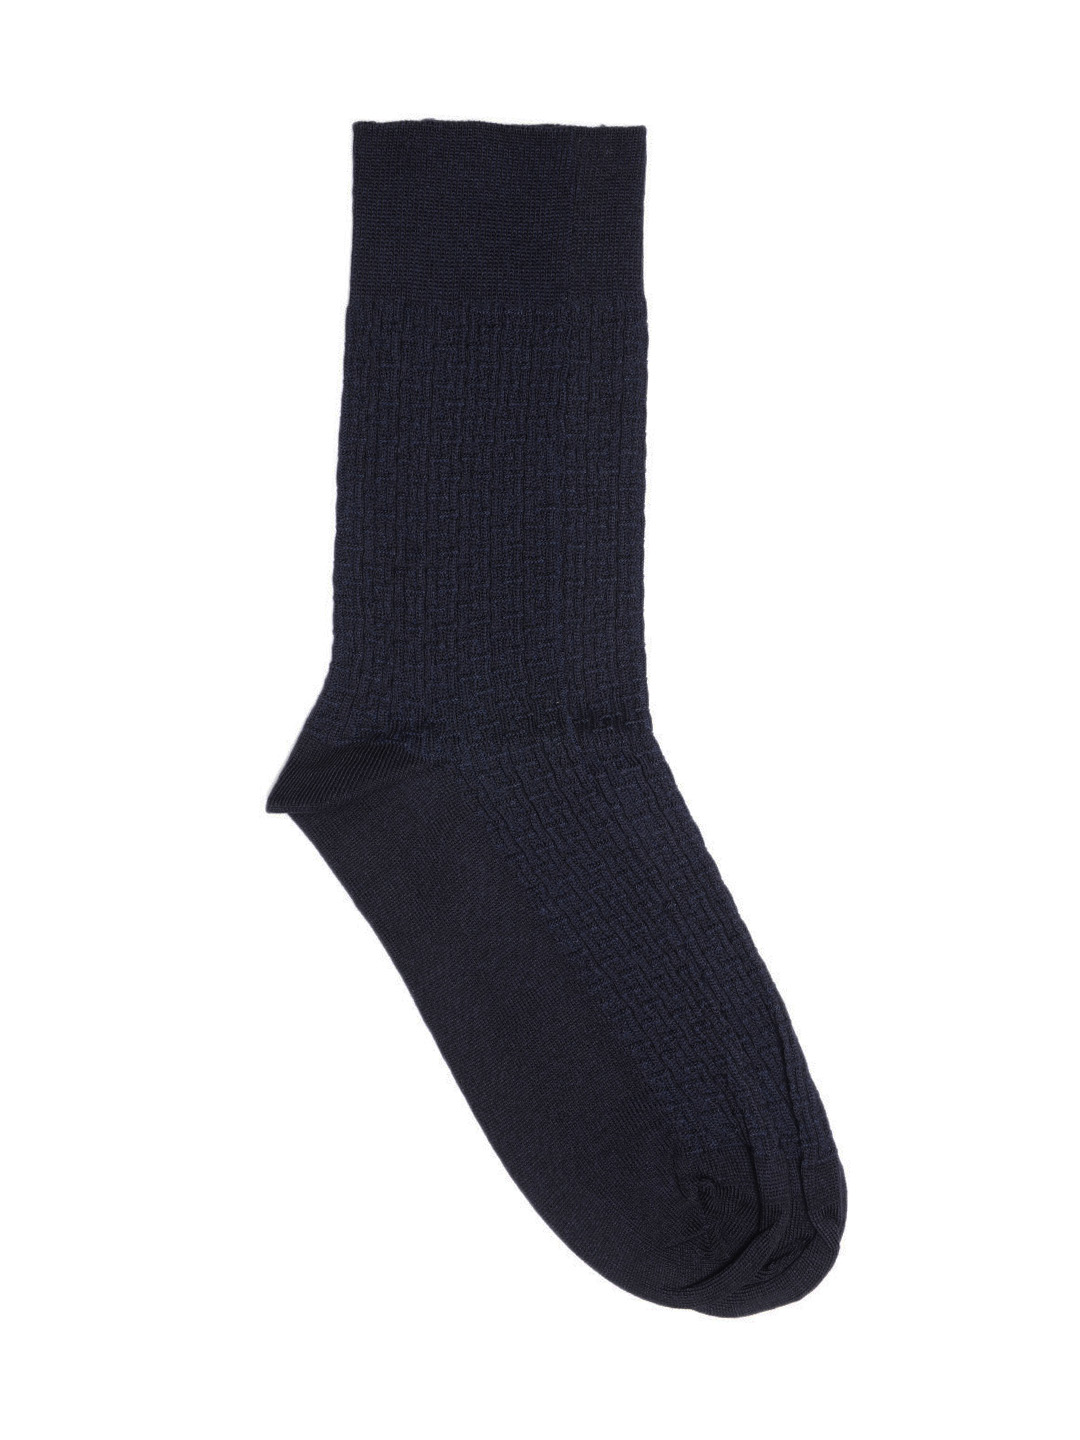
Raymond Men Navy Blue Socks
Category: Accessories / Socks / Socks
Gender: Men
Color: Navy Blue
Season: Summer 2016
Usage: Casual